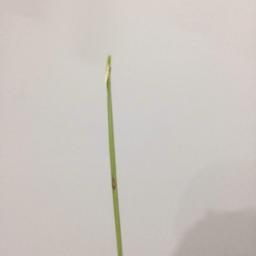
Label: Rice___Leaf_Blast